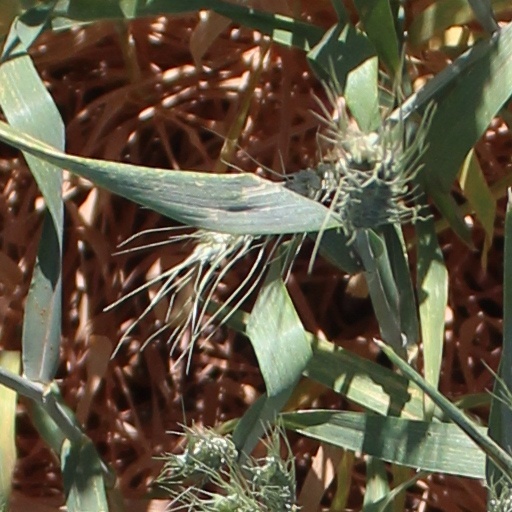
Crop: wheat